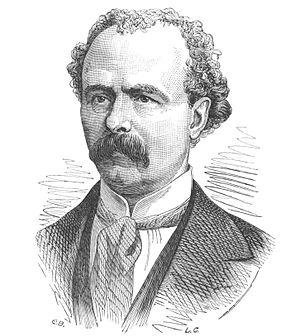
Pierre Lanfrey, est un homme politique français.